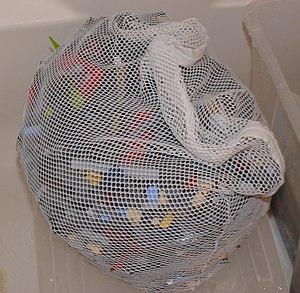
Le mesh, anglicisme traduit parfois par tissu filet, ou encore tissu résille, est un type de textile à maille large. Très respirant, il est largement utilisé dans les vêtements de sport, maillots, chaussures, etc.